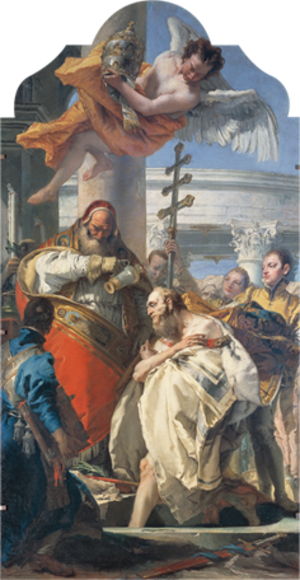
Cette page fournit une liste chronologique de peintures du vénitien Giambattista Tiepolo.